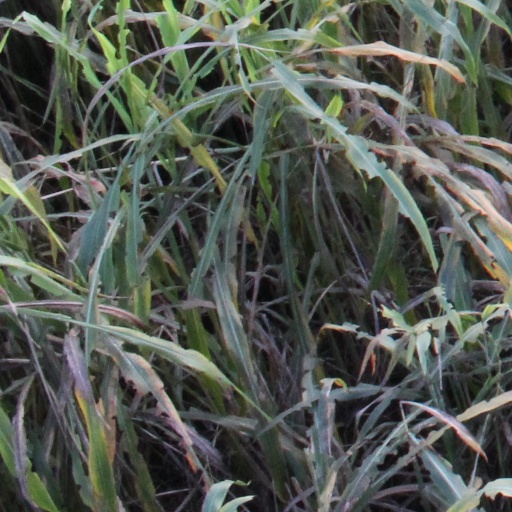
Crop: sorghum